Grace Kelley

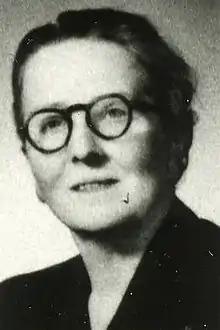
Kelley in 1949

Grace Kelley (born 1894, date of death missing) was an American politician in the state of Washington. She served in the Washington House of Representatives from 1949 to 1951 for district 21.